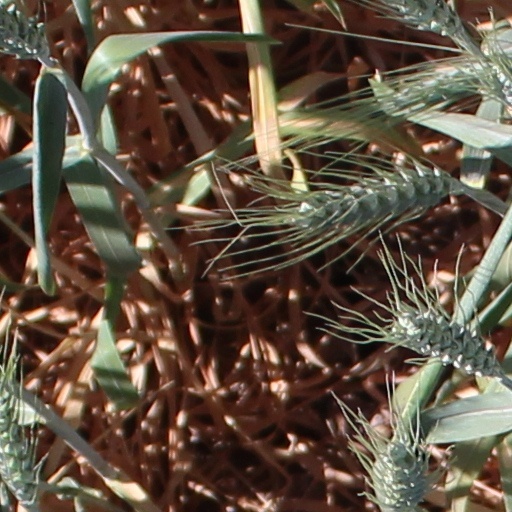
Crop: wheat